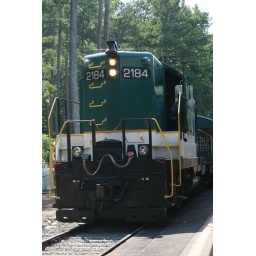
The train that goes around the base of Stone Mountain in Georgia.